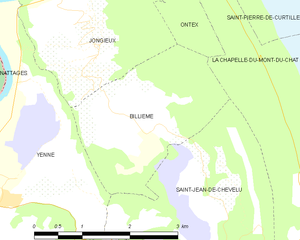
Carte des communes françaises